Lumines Live!

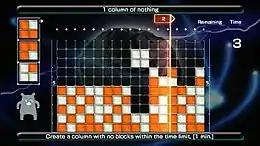
Gameplay of "Lumines Live!"s Mission mode

"Lumines Live!" is a puzzle game similar to its predecessor, "". The objective of the game is to rotate, move, and drop colored blocks varying between two colors to form 2×2 squares of the same color. A vertical line known as the Time Line sweeps over the playing field and will erase the colored squares, granting points to the player's overall score. Deleting four or more squares will add a bonus multiplier to the player's overall score. Players lose the game when the blocks reach the top of the playing field. Stages vary from thematic visual themes known as "Skins" that change the music, background, and sound effects. There are seven game modes: Challenge mode, Puzzle, Time Attack, VS CPU, and Duel Mode. In Challenge mode, players are tasked to survive as long as possible and gain the highest possible score. Puzzle mode tasks players to use the blocks to create specific shapes. Time Attack mode tasks players to clear as many squares as possible within an allotted time. Time Attack mode also allows players to share a recording of their best playthrough. In VS CPU mode, players share the playing field with an AI opponent and must defeat them by clearing more squares than them, causing players to claim more of the playing field. In Duel Mode, players can compete with each other either locally or online. Unlike its predecessor, "Lumines Live!" also allows players to accumulate over one million points in a play session.